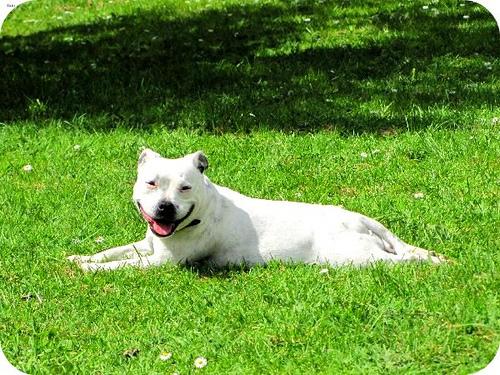
Breed: staffordshire bull terrier